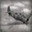
Label: airplane